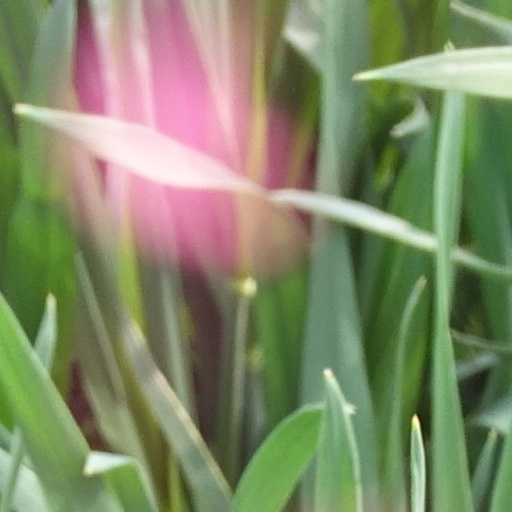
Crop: wheat